History of Shepherd's Bush

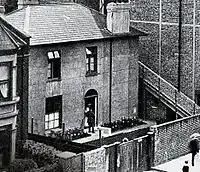
Urania Cottage

A map of London dated 1841 shows Shepherd's Bush to be still largely undeveloped and chiefly rural in character, with much open farmland compared to fast-developing Hammersmith, and several ponds or small lakes. Scattered buildings are shown, mostly lining the main thoroughfares of Wood Lane, Cumberland Road (now the Uxbridge Road), and Goldhawk Road. In 1839 Shepherd's Bush was described by Faulkner as "a pleasant village".